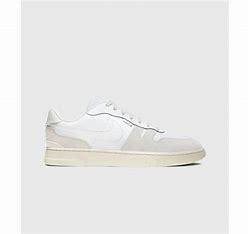
Brand: Nike
Model: Squash Type